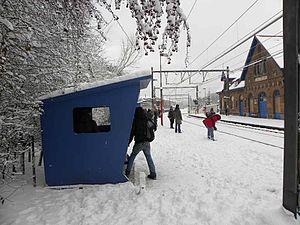
La gare de Court-Saint-Etienne sous la neige en décembre 2010. Vue du quai vers Ottignies.
La gare de Court-Saint-Étienne est une gare ferroviaire belge de la ligne 140 d'Ottignies à Marcinelle, située sur le territoire de la commune de Court-Saint-Étienne dans la province du Brabant wallon.